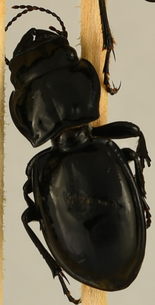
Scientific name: Pasimachus elongatus
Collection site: Central Plains Experimental Range Site (CPER), plot CPER_002